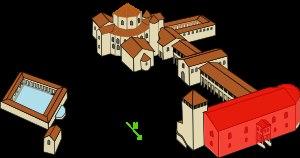
Le palais d’Aix-la-Chapelle était un ensemble de bâtiments résidentiels, politiques et religieux choisi par Charlemagne pour être le centre du pouvoir carolingien. Le palais était situé dans la ville actuelle d’Aix-la-Chapelle qui se trouve à l'ouest de l’Allemagne, dans le Land de Rhénanie-du-Nord-Westphalie. On sait que le gros œuvre était terminé en 798 et que la chapelle fut consacrée en 805, mais les travaux continuèrent jusqu’à la mort de Charlemagne en 814. C’est Eudes de Metz qui dessina les plans du palais qui s’inscrivait dans le programme de rénovation du royaume voulue par le souverain. La majeure partie du palais a été détruite, mais il subsiste la chapelle palatiale qui est considérée comme une richesse de l’architecture carolingienne et un beau témoin de la Renaissance carolingienne.